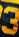
Number: 3